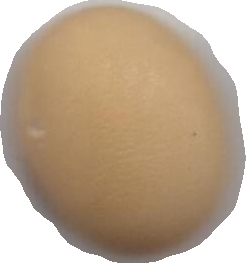
Variety: Anjasmoro